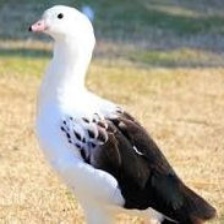
Species: ANDEAN GOOSE
Scientific name: CHLOEPHAGA MELANOPTERA
ImageNet parent category: goose